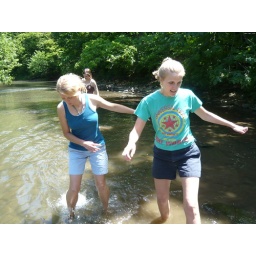
wading in the rock river